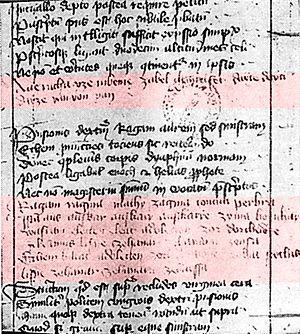
L'albanais est une langue qui constitue à elle seule une branche de la famille des langues indo-européennes, issue des langues paléo-balkaniques.
L'Albanie, en forme longue la république d'Albanie est une république située en Europe du Sud, dans l’Ouest de la péninsule des Balkans. Elle possède une façade maritime à l'ouest, bordée par la mer Adriatique et la mer Ionienne. L'Albanie partage également des frontières communes avec le Monténégro au nord-nord-ouest, le Kosovo au nord-nord-est, la Macédoine du Nord à l'est-nord-est et la Grèce au sud-est.